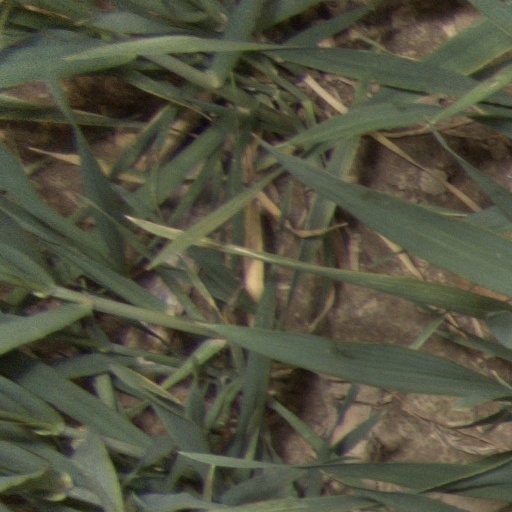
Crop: wheat